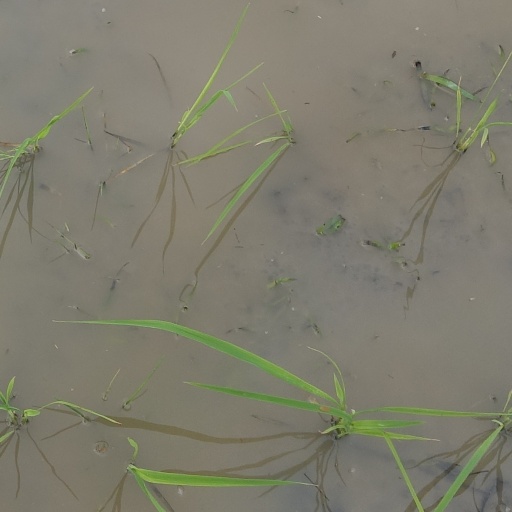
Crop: rice